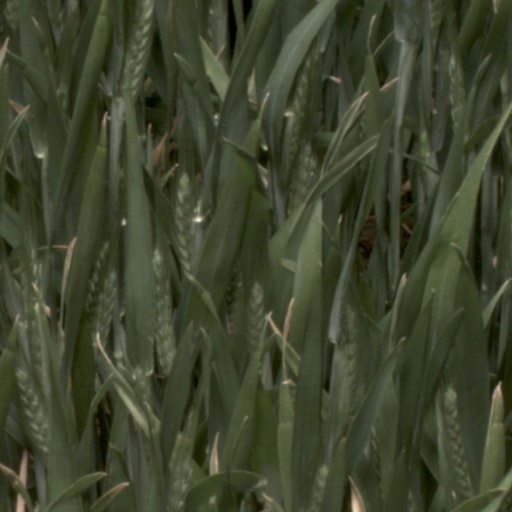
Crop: wheat